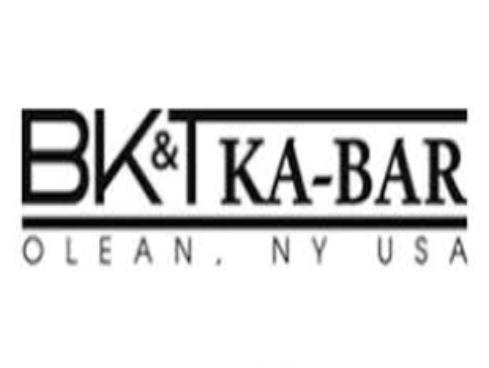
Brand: ka-bar
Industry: Others